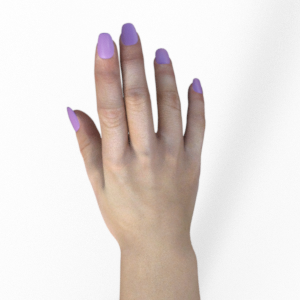
Label: paper